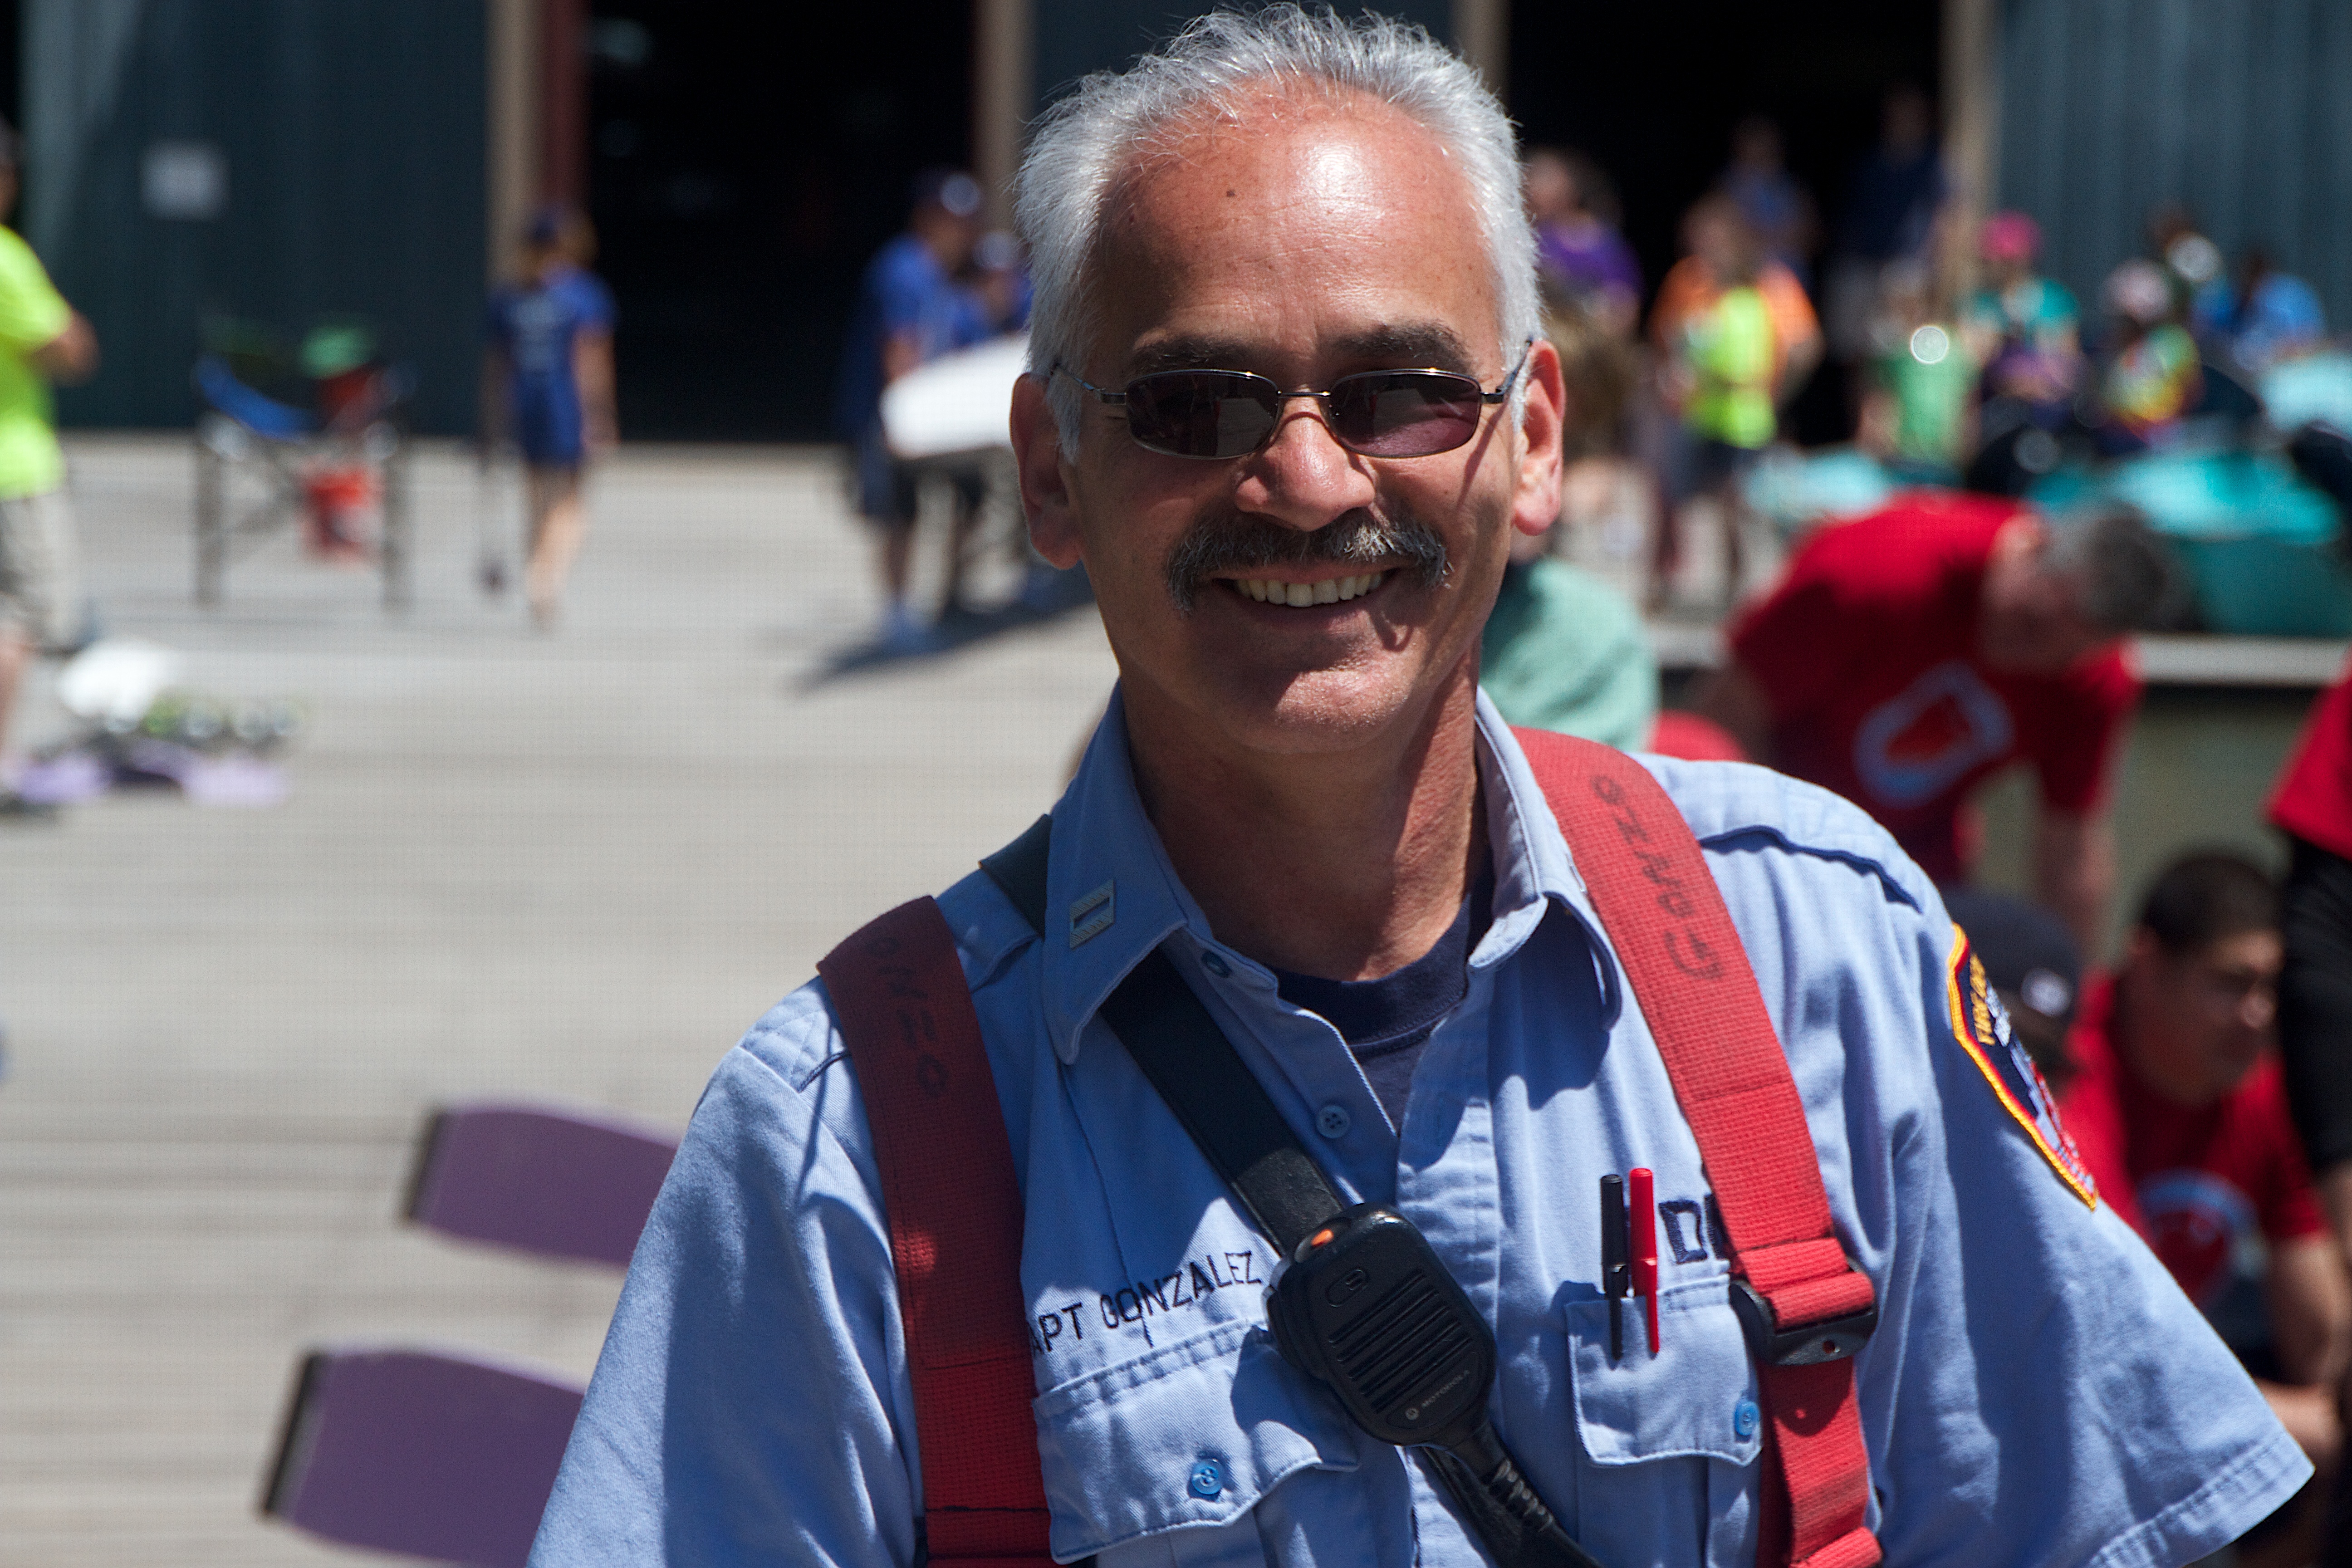
person, people, crowd, festival, demonstration, rownewyork